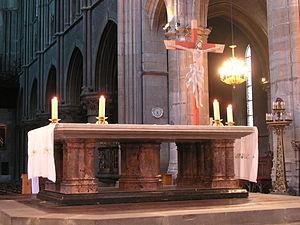
Maître-autel de la cathédrale de Moulins (Allier-France)
La cathédrale Notre-Dame-de-l'Annonciation de Moulins est une cathédrale catholique romaine située à Moulins, dans le département de l'Allier. Elle est le siège épiscopal du diocèse de Moulins.